Revitalisation of industrial buildings in Hong Kong

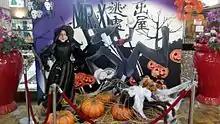
Escaping games found in Hung Hom

For babies and toddlers, there are customized playgrounds for play. Birthday parties are frequently held with educational games catering for infants.